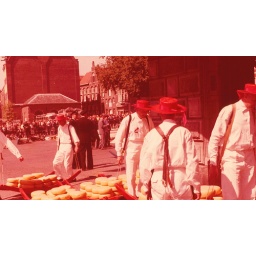
men in red hats